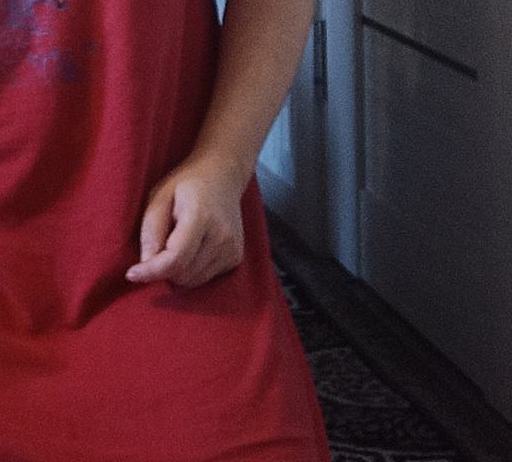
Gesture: no_gesture